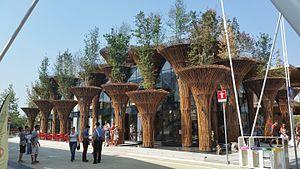
L’Expo 2015 est une exposition universelle qui s'est tenue à Milan, en Italie, du 1ᵉʳ mai au 31 octobre 2015 ; cette même ville fut déjà le siège de l'exposition universelle de 1906 ayant pour thème les transports.